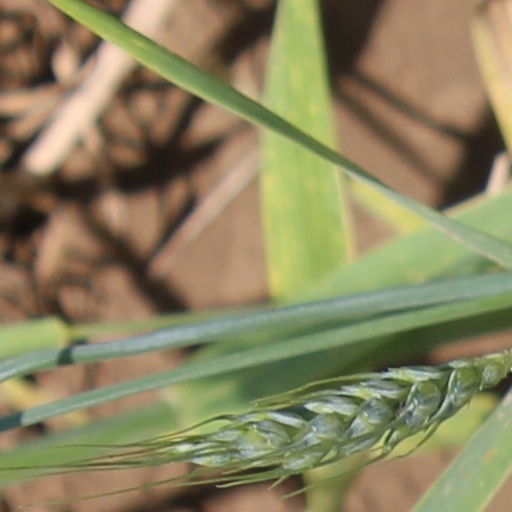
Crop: wheat